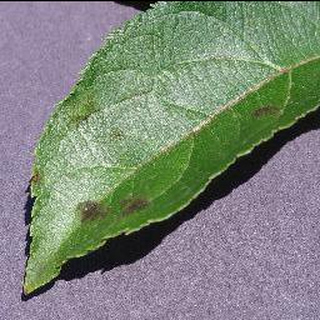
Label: apple_apple_scab